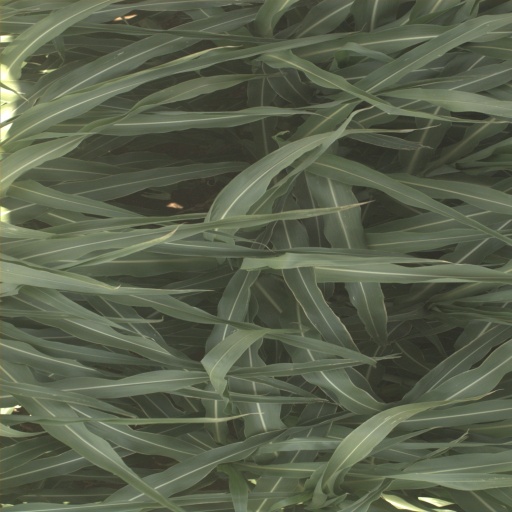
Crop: sorghum